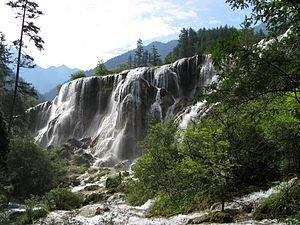
Les forêts de feuillus sempervirentes du bassin du Sichuan forment une écorégion terrestre définie par le Fonds mondial pour la nature, qui appartient au biome des forêts de feuillus et forêts mixtes tempérées de l'écozone paléarctique. Elle recouvre les collines basses et les plaines alluviales du bassin du Sichuan, situé entre la province du Sichuan et la municipalité de Chongqing en République populaire de Chine. Le sol très fertile fait de la région une zone agricole importante. Le climat est subtropical, avec des hivers froids et des étés très chauds.